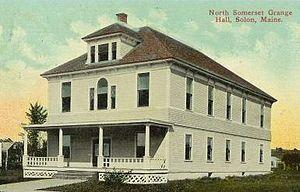
La Grange est un mouvement agrarien américain fondé en 1867 et devenu une organisation fraternelle aux États-Unis, qui encourage les familles à se regrouper pour promouvoir les politiques économiques en faveur du bien-être des communautés agricoles et du progrès de l'agriculture. La Grange, fondée après la Guerre de Sécession en 1867, est l'un des plus anciens groupe de défense de l'Amérique agricoles ayant une portée nationale. La Grange a activement fait pression sur les législatures pour la baisse des tarifs facturés par les chemins de fer et la livraison gratuite du courrier par la Poste en milieu rural.